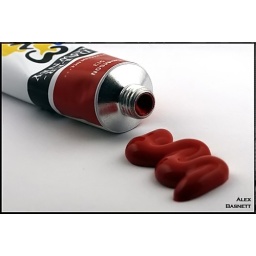
This is a tube of red acrylic paint shot in a home made light box with the trusty 50mm f/1.8.